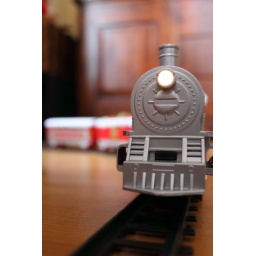
A little train under our xmas tree